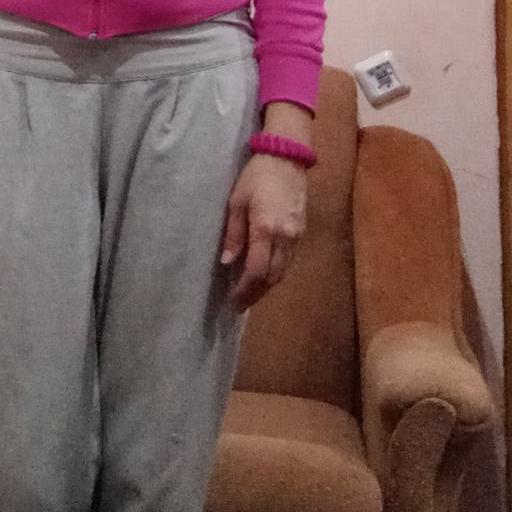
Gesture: no_gesture